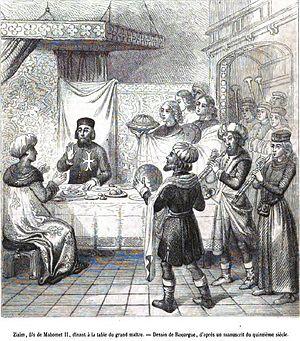
Zizim [Cem], fils de Mahomet II avec Pierre d'Aubusson, grand Maitre de l'ordre de Malte, d'aprés Rouargue